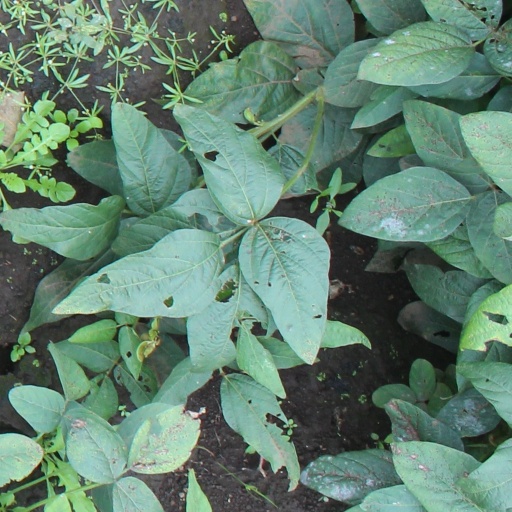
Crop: soybean